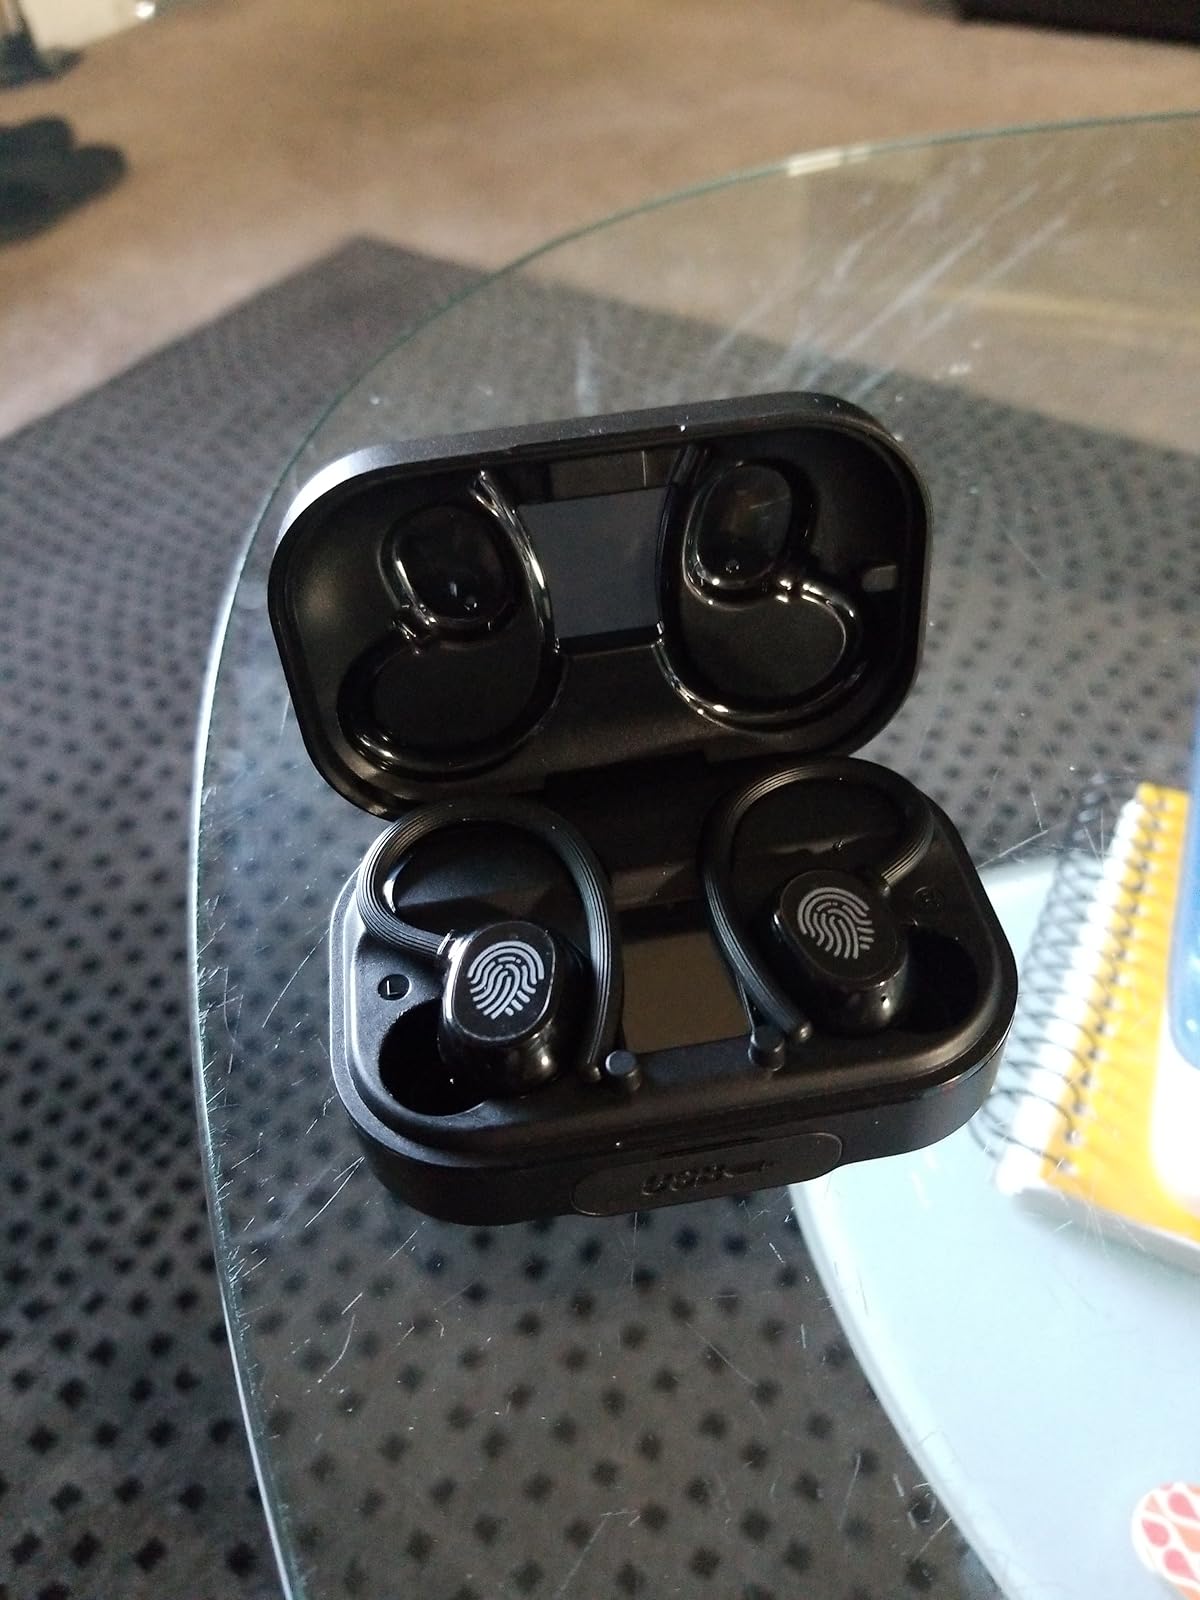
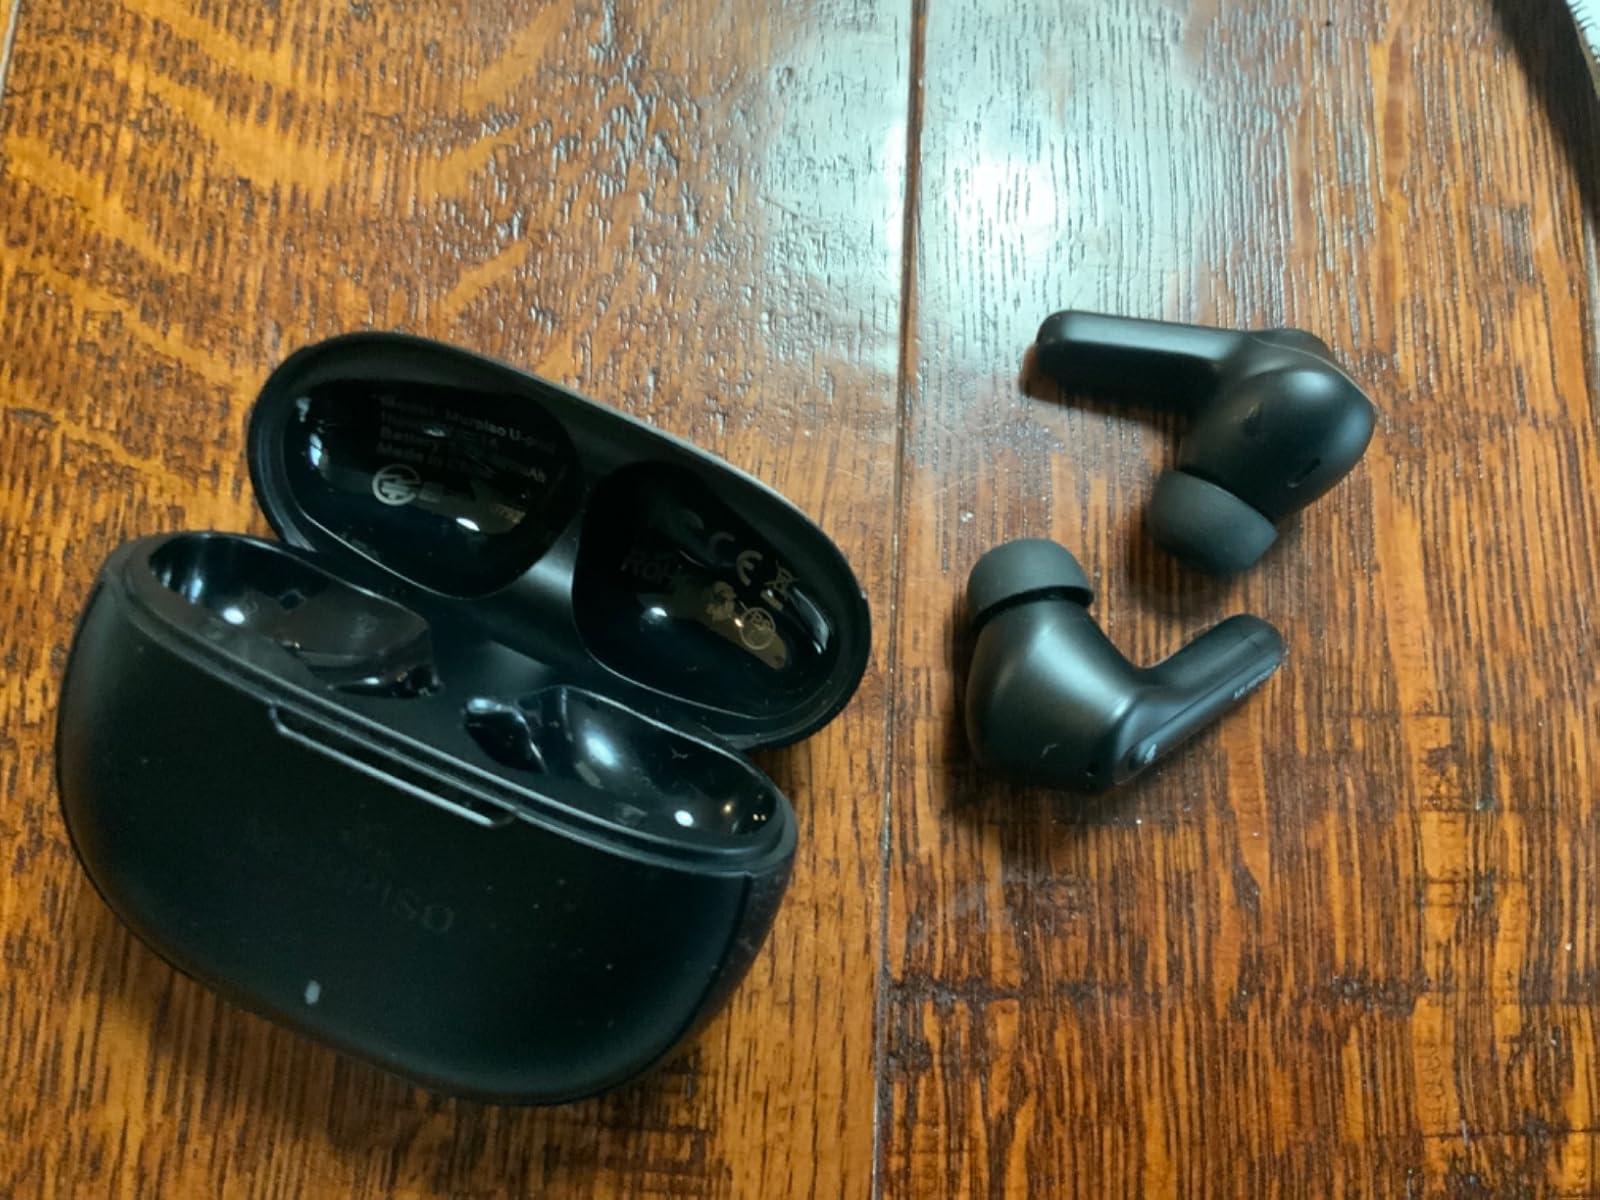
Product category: earbuds
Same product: no